Hagonoy, Taguig

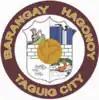
Hagonoy Pumping Station

Hagonoy, officially Barangay Hagonoy, is one of the 38 barangays of Taguig, Philippines. As of the 2020 census, the population was 21,693. It had since existed before the arrival of Spaniards to the country and was originally one of the nine barrios that formed Taguig after the latter was established on April 25, 1587.